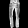
Label: Trouser